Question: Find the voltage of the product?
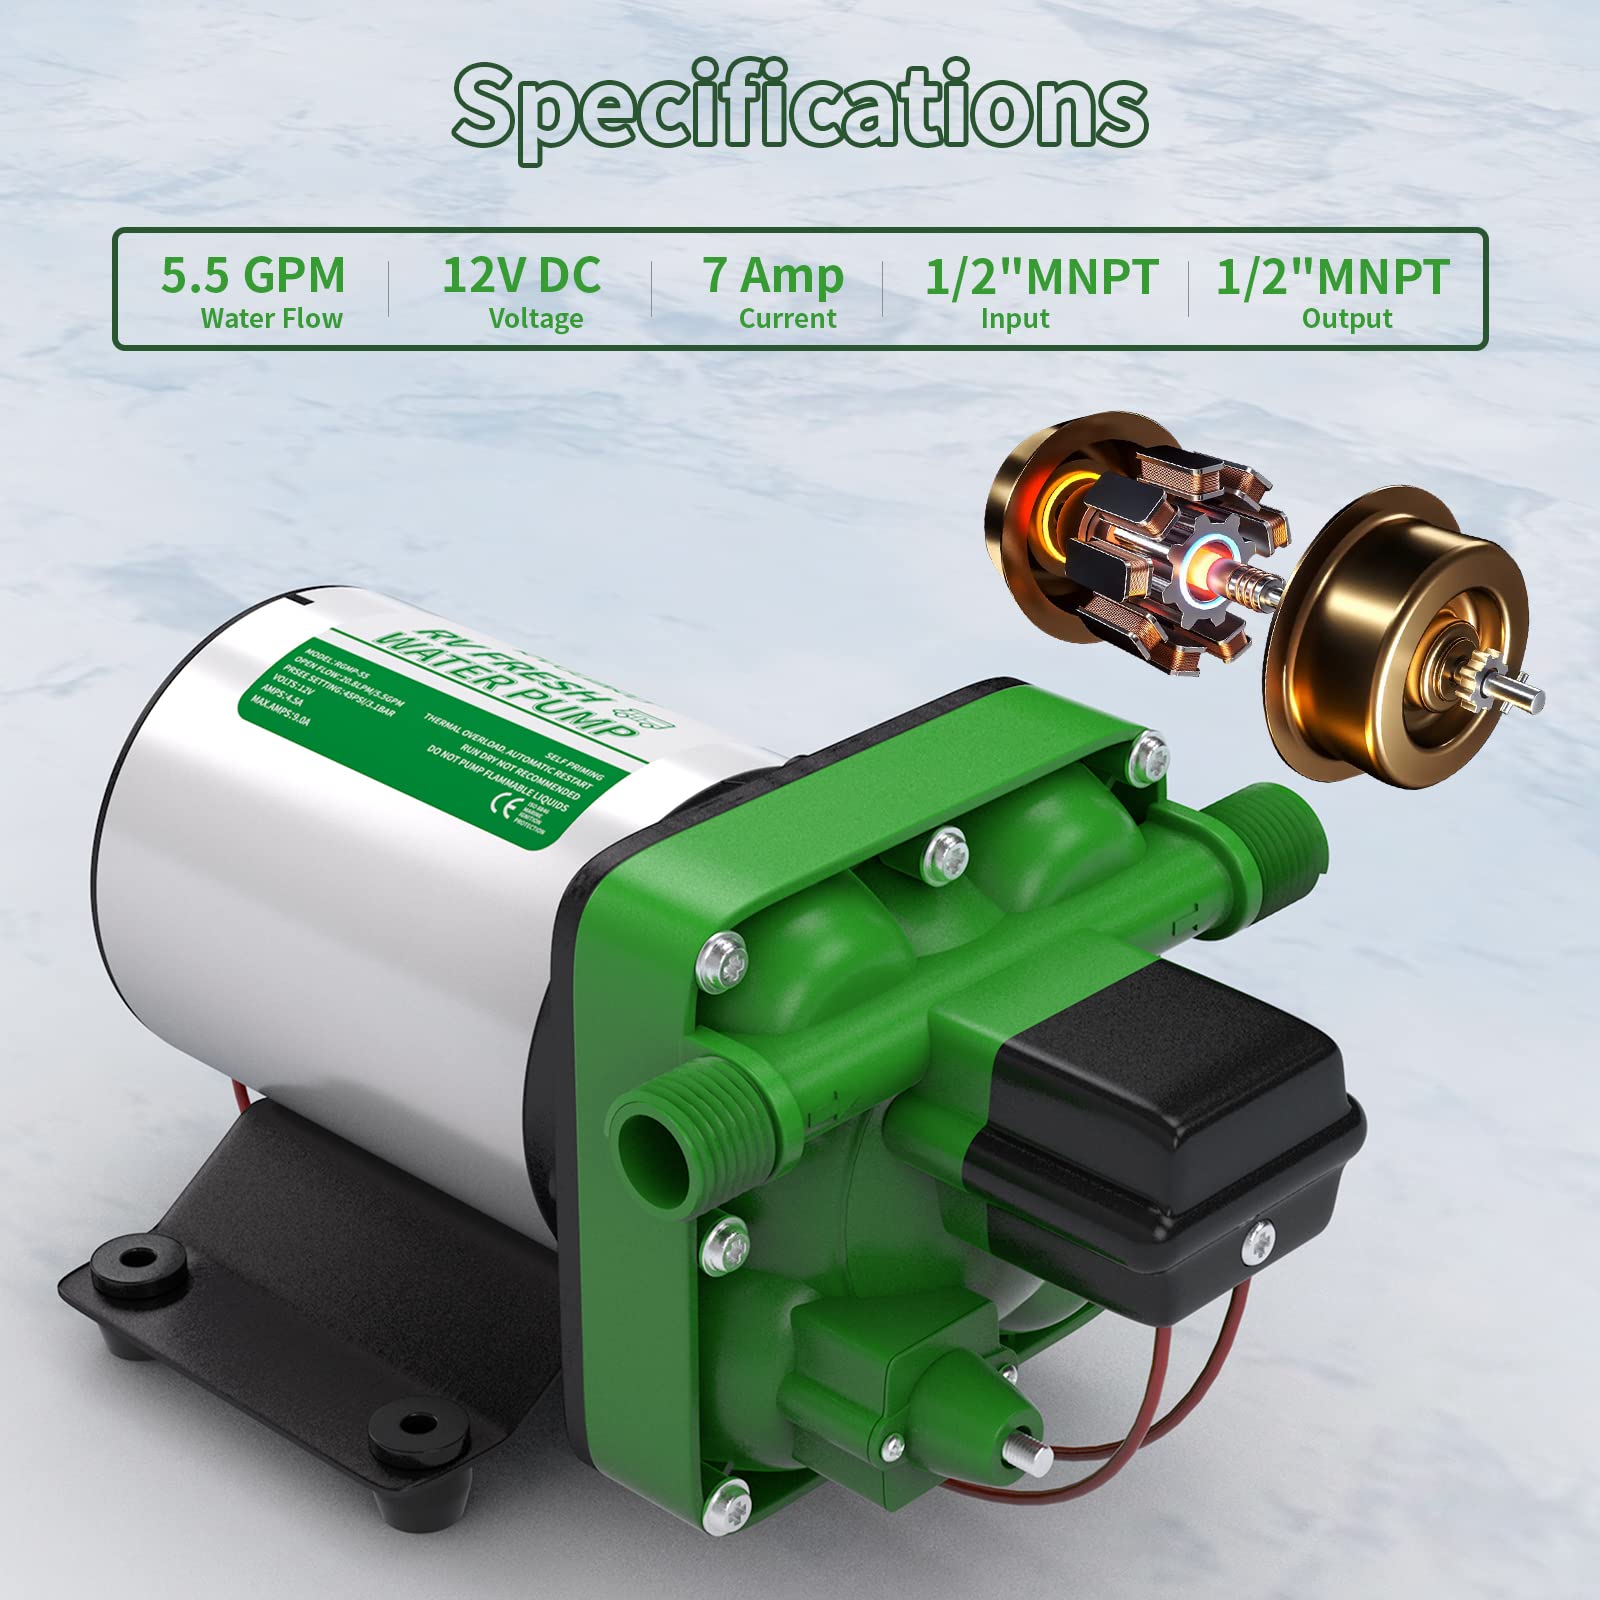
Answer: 12.0 volt